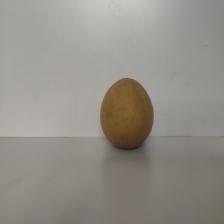
Size: Large